Vladimir Poluyakhtov

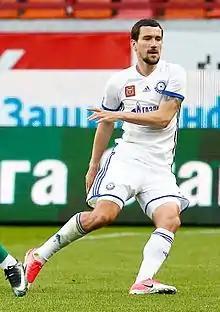
Poluyakhtov with Orenburg in 2017

Vladimir Aleksandrovich Poluyakhtov (born 11 July 1989) is a Russian professional football coach and a former player who is an assistant coach for Orenburg. He played as a right back, left back or midfielder.